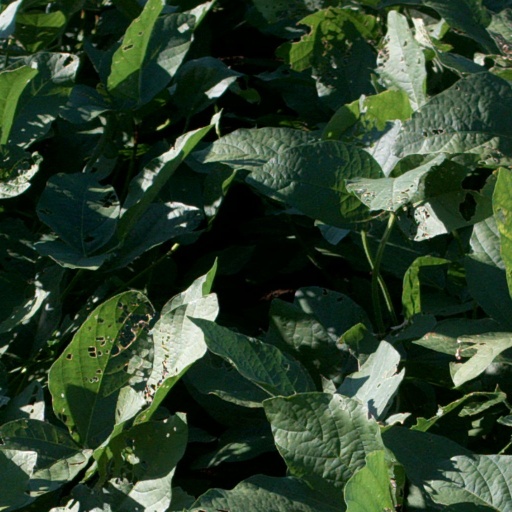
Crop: soybean